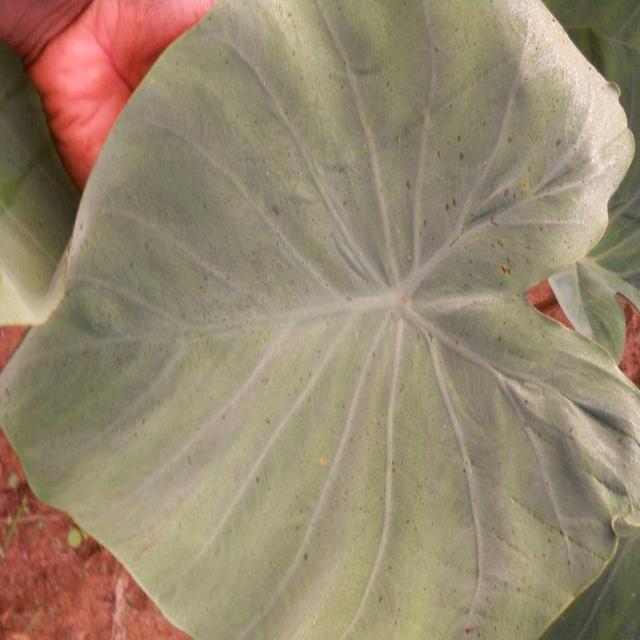
Label: Healthy